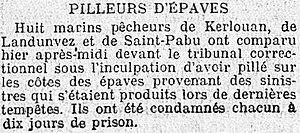
Extrait du journal L'Univers du 13 mars 1910 condamnant des pilleurs d'épaves de Kerlouan, Landunvez et Saint-Pabu.
Landunvez [lɑ̃dynvɛs] est une commune du département du Finistère, dans la région Bretagne, en France.
Kerlouan [kɛʁluɑ̃] est une commune du département du Finistère, dans la région Bretagne, en France.
Saint-Pabu [sɛ̃paby] est une commune du nord du département du Finistère, dans la région Bretagne, en France.